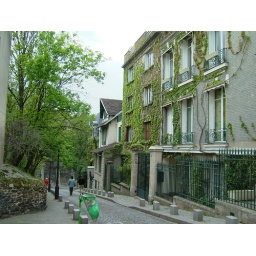
I love this old houses with a lotof plant arounds! sorry, I don't know how it's call this plant in english..